The Point, Panama City

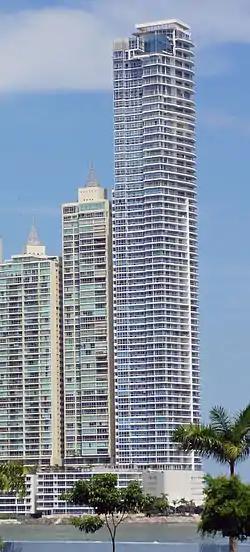

The Point is a residential skyscraper located in the Punta Paitilla district of Panama City, Panama. Built between 2006 and 2011, the tower stands at with 67 floors and is the current fifth tallest building in Panama City.